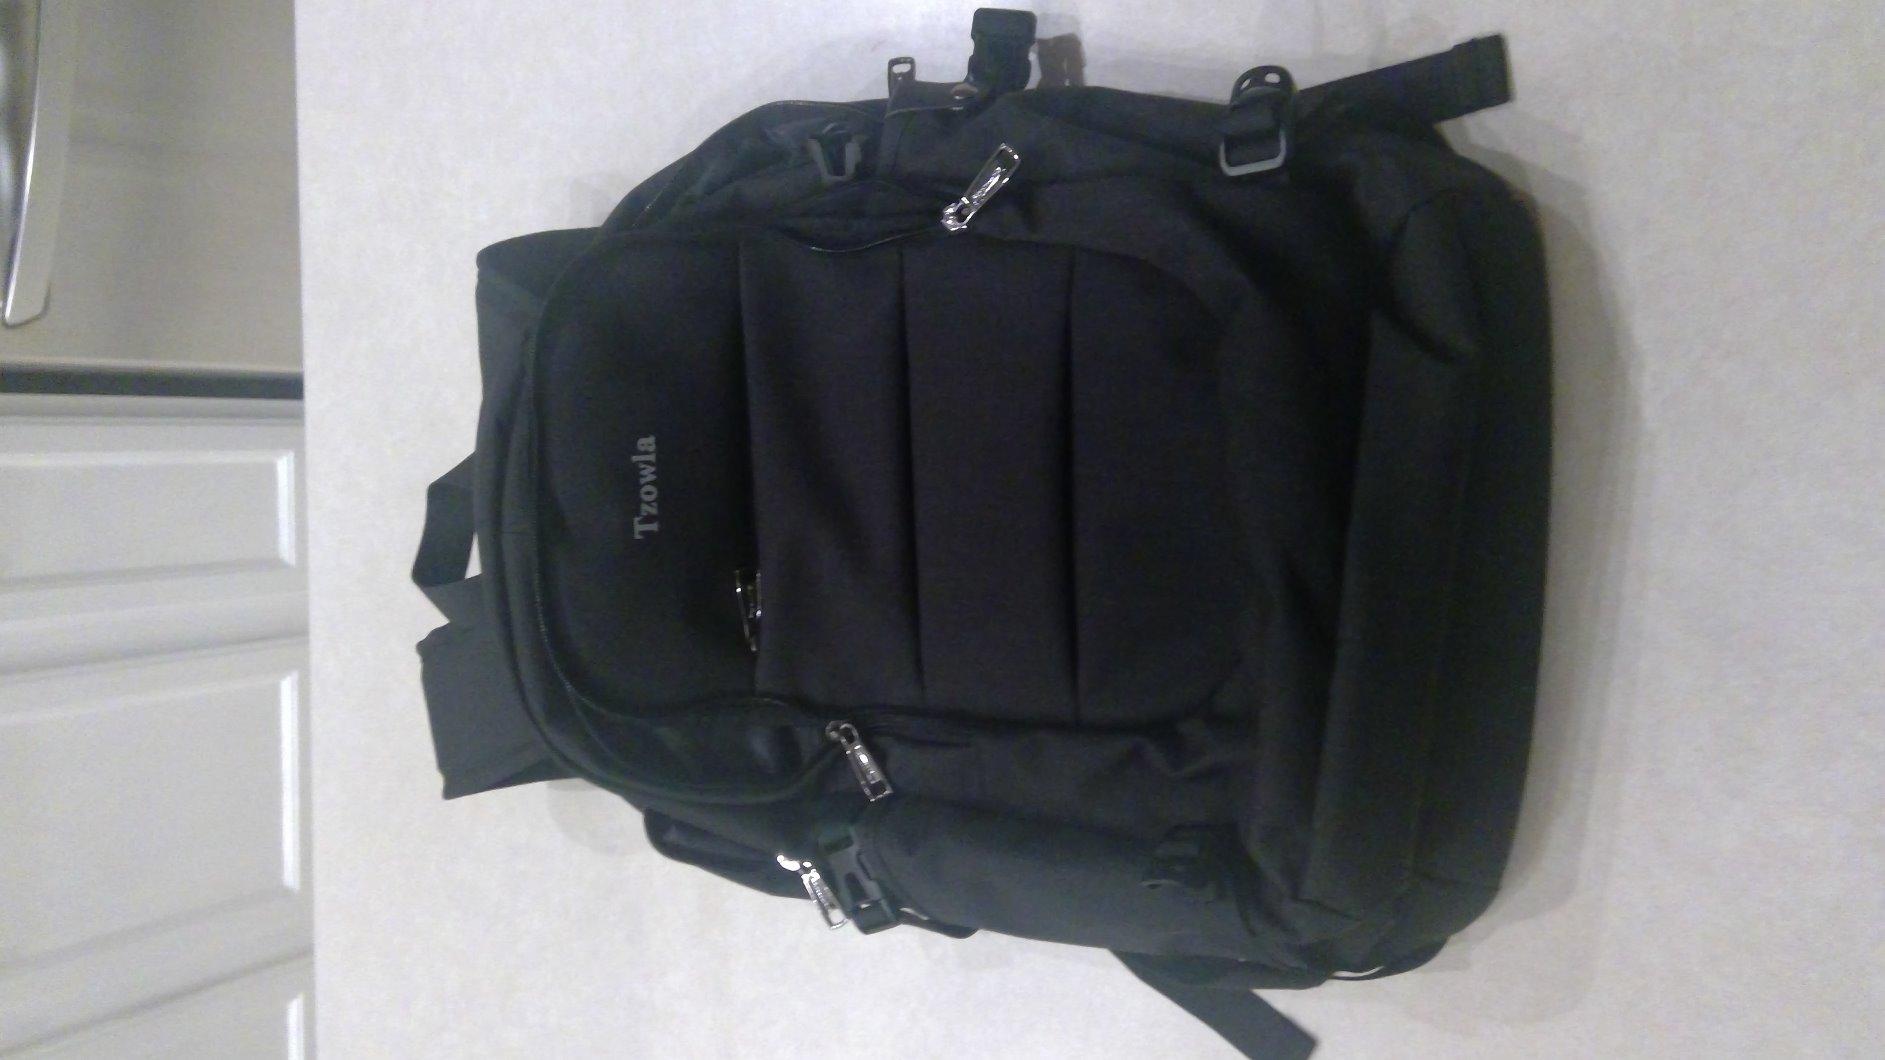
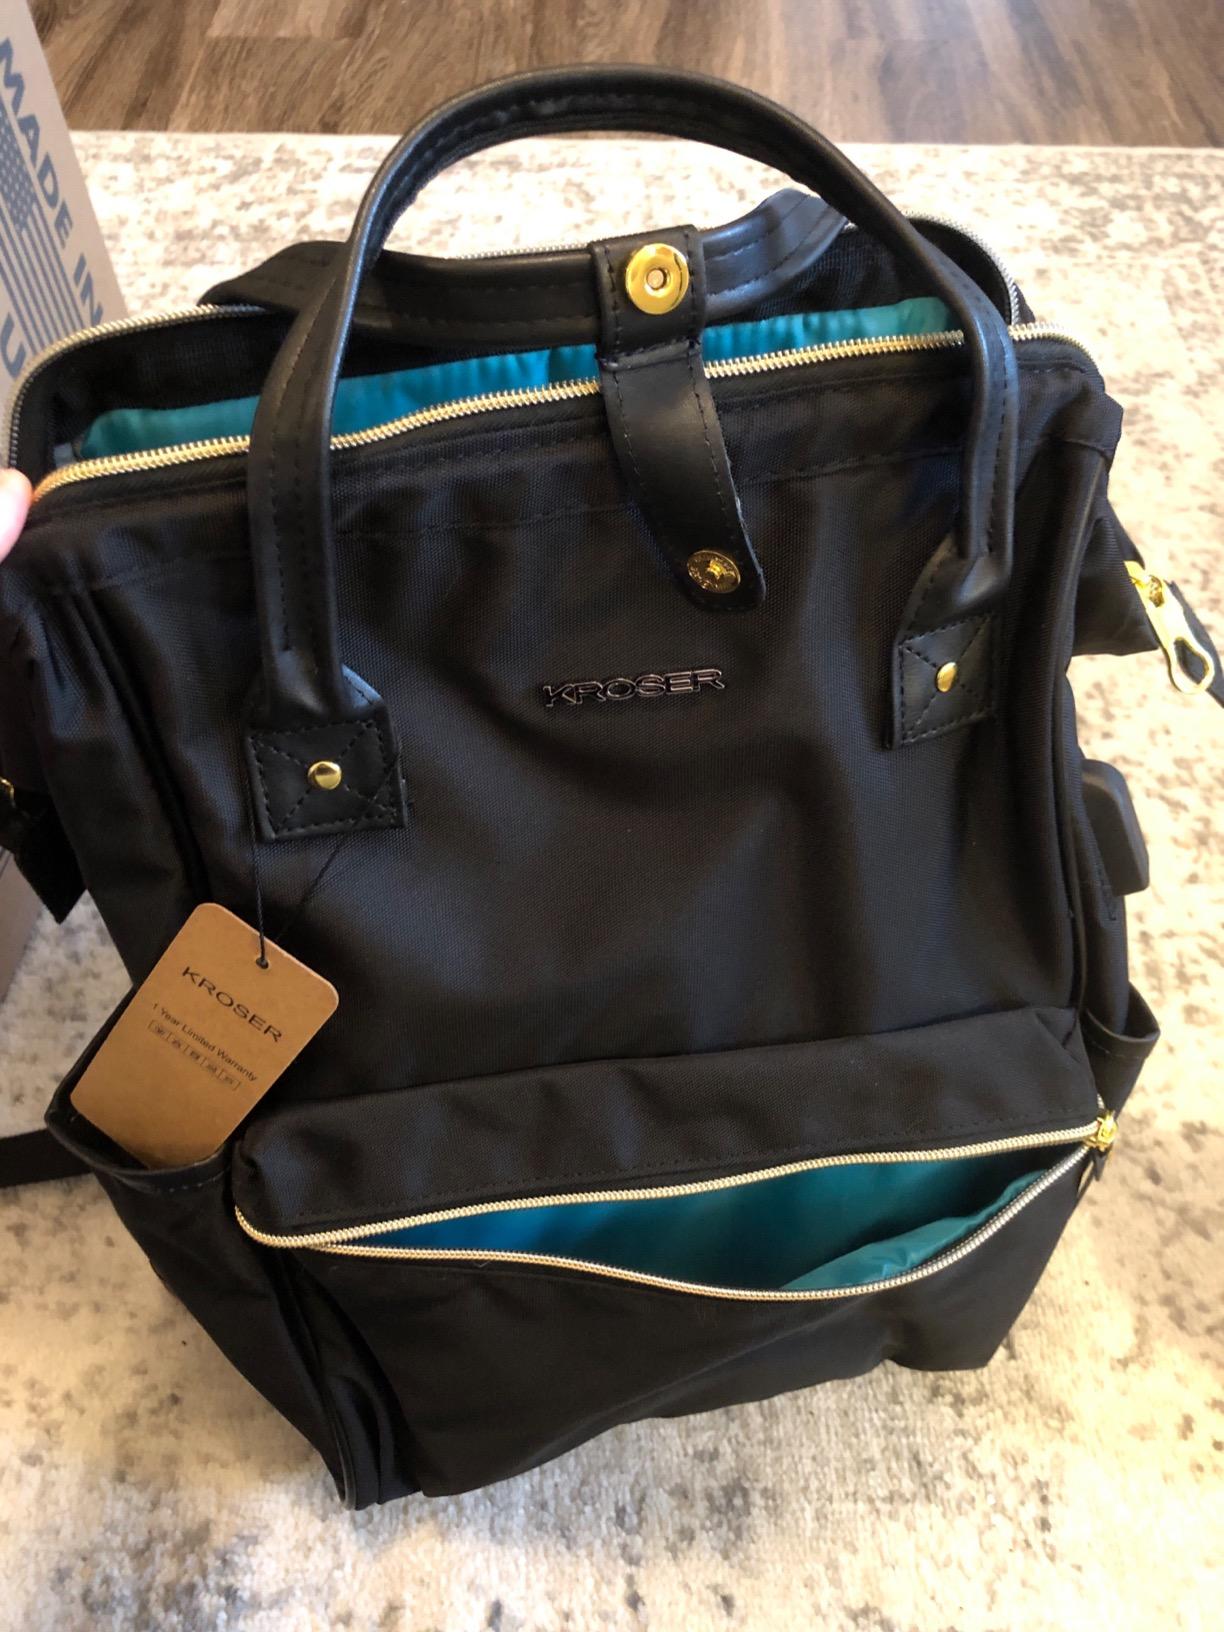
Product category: bag
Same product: no